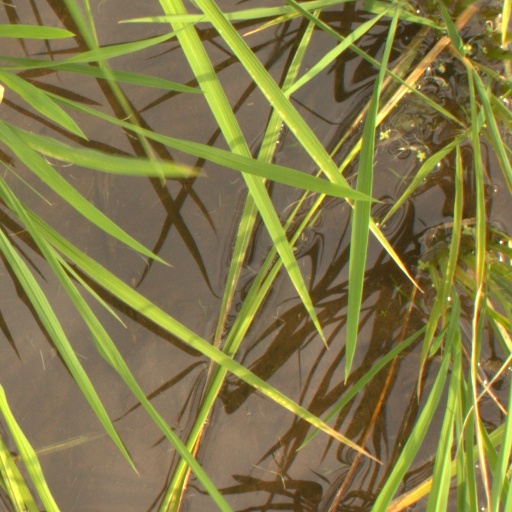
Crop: rice